Edward Andrews

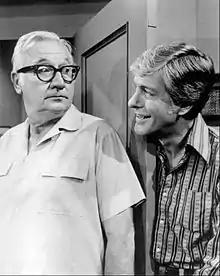
Andrews (left) and Dick Van Dyke (1973)

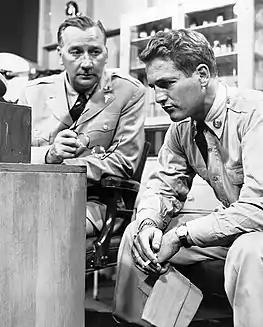
Edward Andrews and Paul Newman from "The Kaiser Aluminum Hour" presentation of "Army Game".

Edward Bryan Andrews Jr. (October 9, 1914 – March 8, 1985) was an American stage, film and television actor. Andrews was one of the most recognizable character actors on television and in films from the 1950s through the 1980s. Over time his stark white hair, imposing build and horn-rimmed glasses influenced the roles he received, as he was often cast as an ornery boss, a cagey businessman or other officious types.